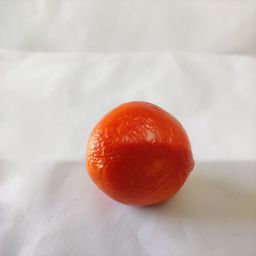
Crop: Tomato
Quality: Old